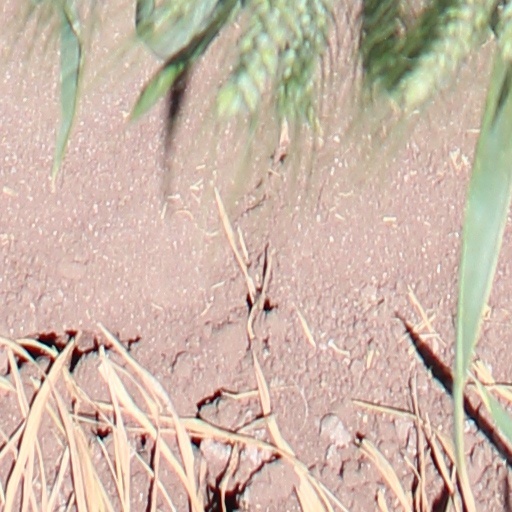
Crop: wheat